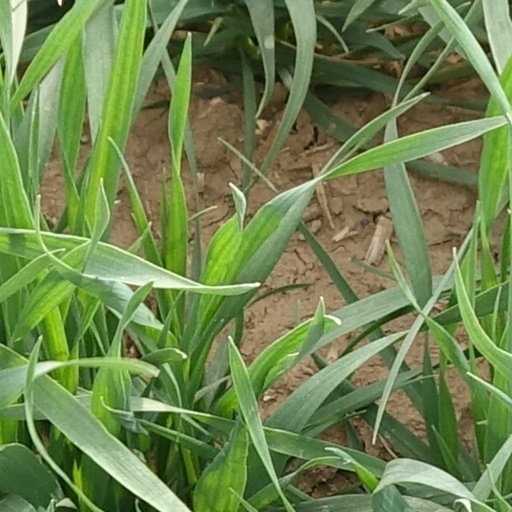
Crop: wheat